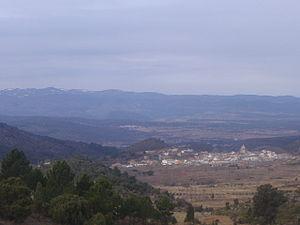
Pina de Montalgrao, en castillan et officiellement, est une commune d'Espagne de la province de Castellón dans la Communauté valencienne. Elle est située dans la comarque de l'Alto Palancia et dans la zone à prédominance linguistique castillane.